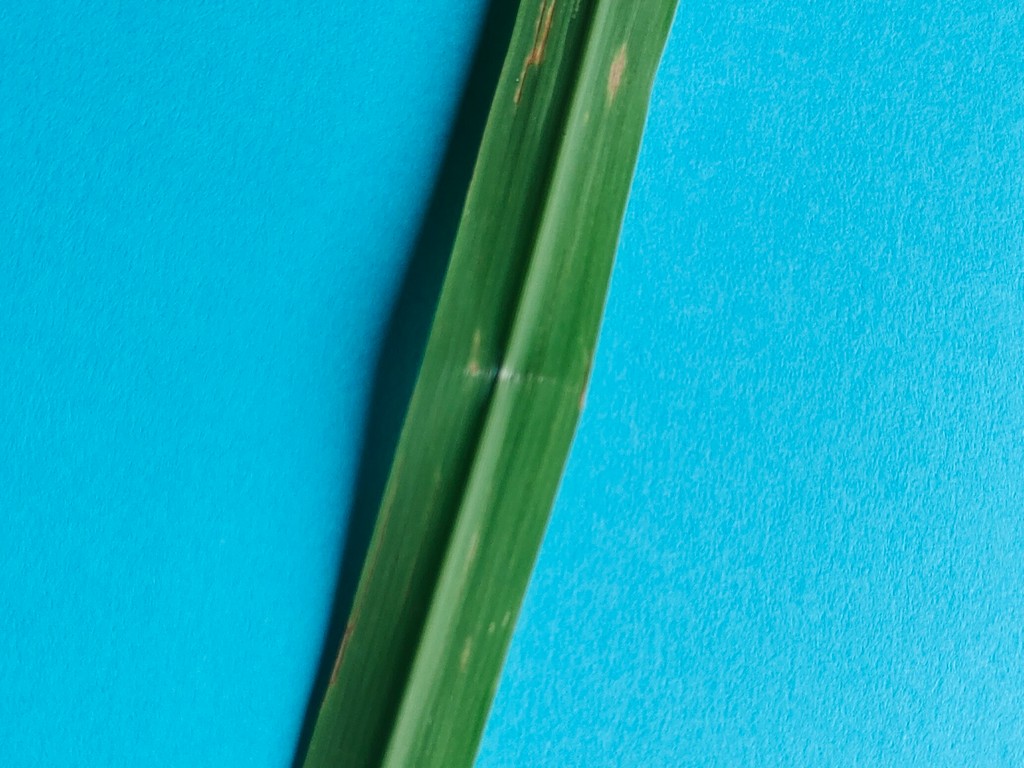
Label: Unhealthy